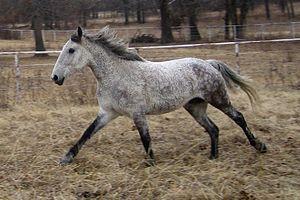
Le Curly, officiellement North American Curly Horse et anciennement American Bashkir Curly, est une race de chevaux de selle au poil bouclé, originaire des États-Unis. Ses origines ne sont pas connues mais sa présence est constatée aux États-Unis à partir des années 1800. La sélection de la race débute à la fin du XIXᵉ siècle, dans le Nevada. En raison du très faible effectif originel, les premiers chevaux Curly ont été croisés avec d'autres races, ce qui en fait un cheval à la morphologie peu homogène. Le premier stud-book est créé en 1971.